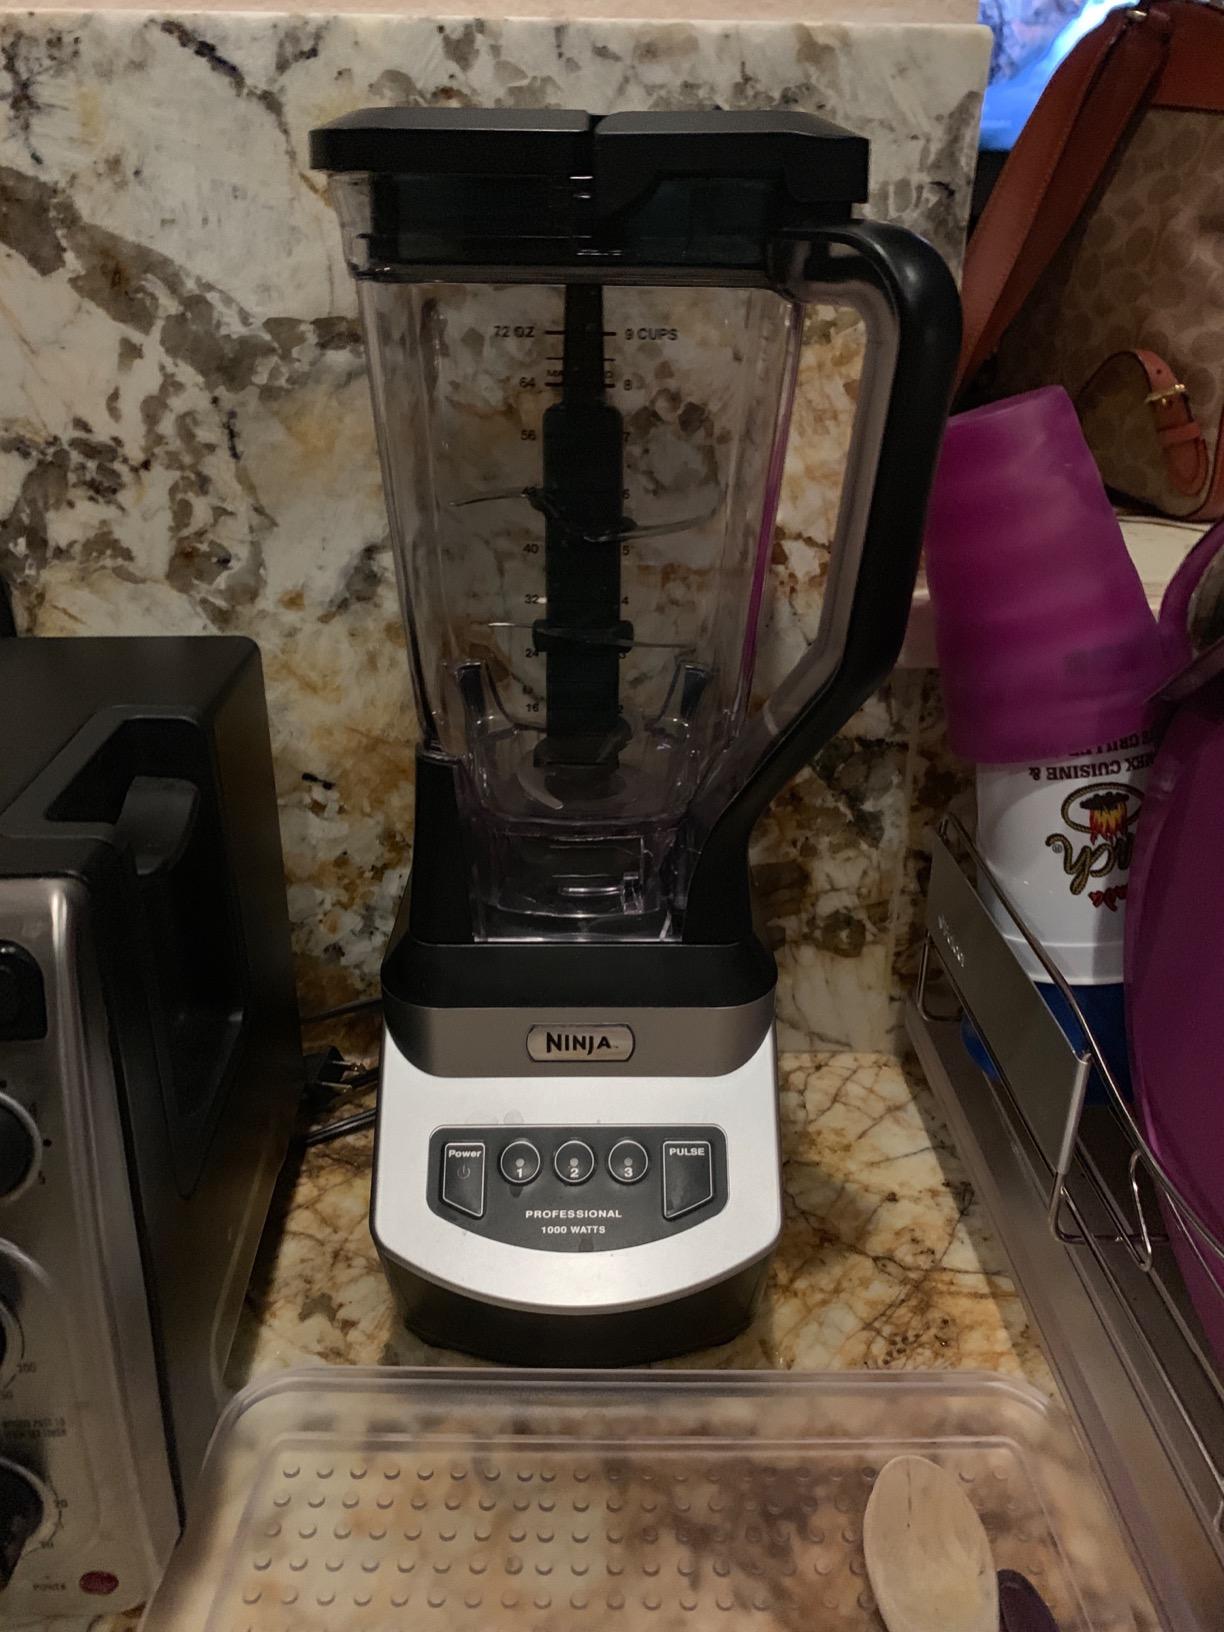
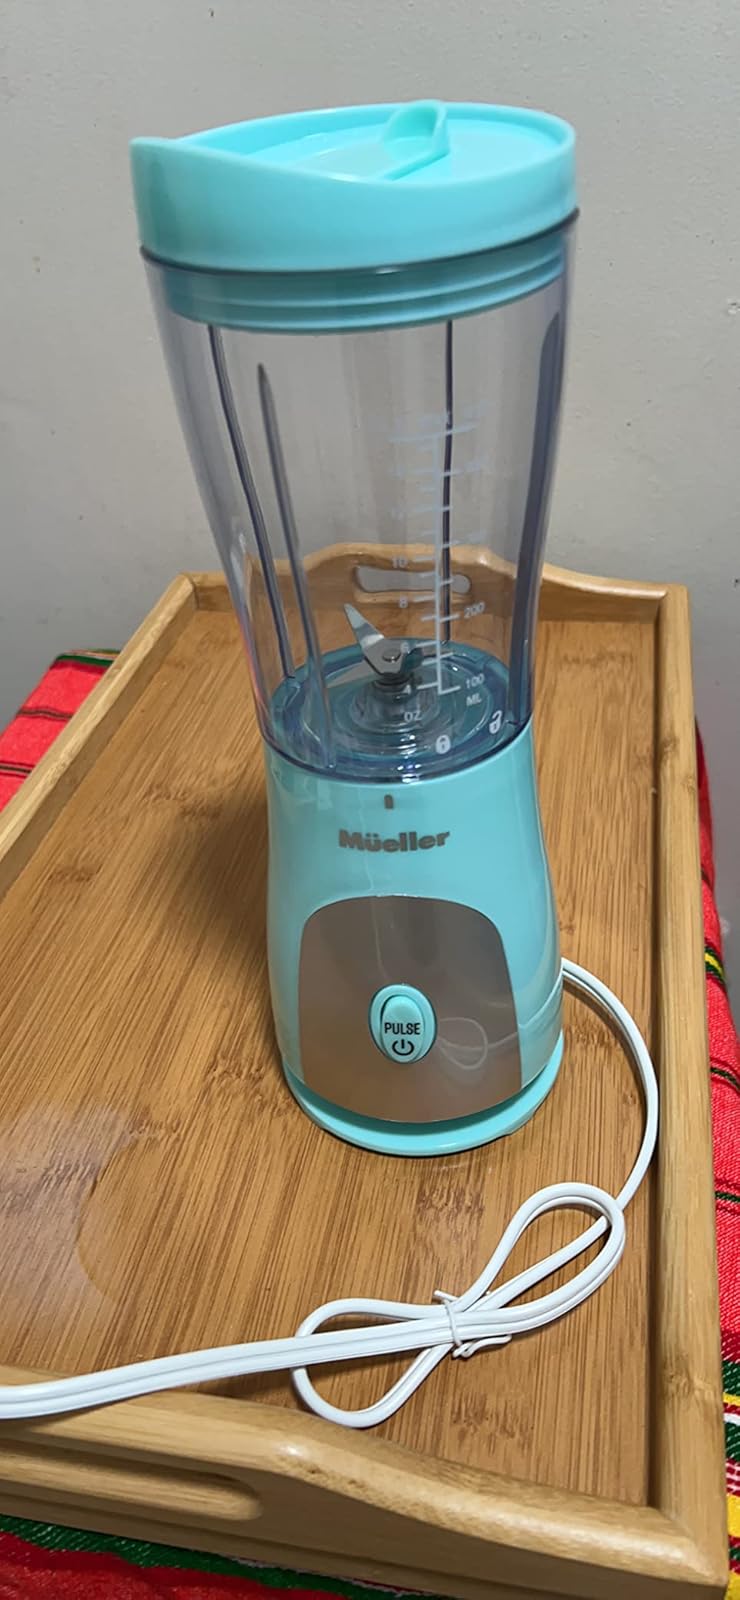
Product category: items_blender
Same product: no